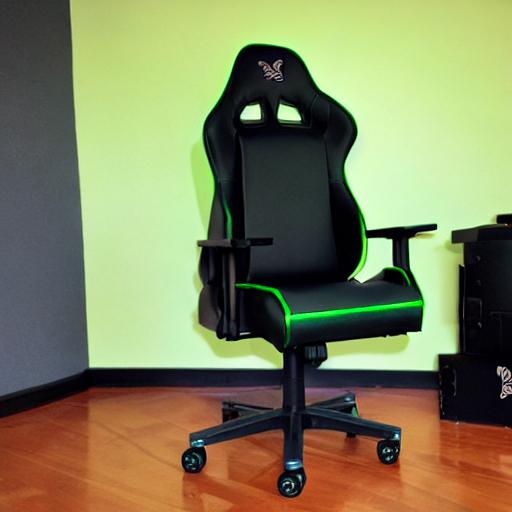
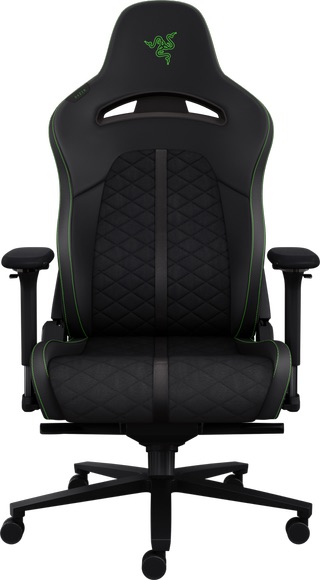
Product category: items_chair
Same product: no